Tomas N'evergreen

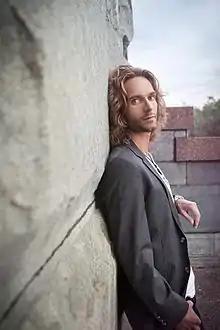
Tomas Nevergreen

Tomas Christiansen (born 12 November 1969), better known by his stage name Tomas Nevergreen, is a Danish-Russian pop singer. The singles "Since You've Been Gone" and "Everytime (I See Your Smile)" were on top ten lists throughout Russia and Eastern Europe for more than a year and are still staples on FM radio.